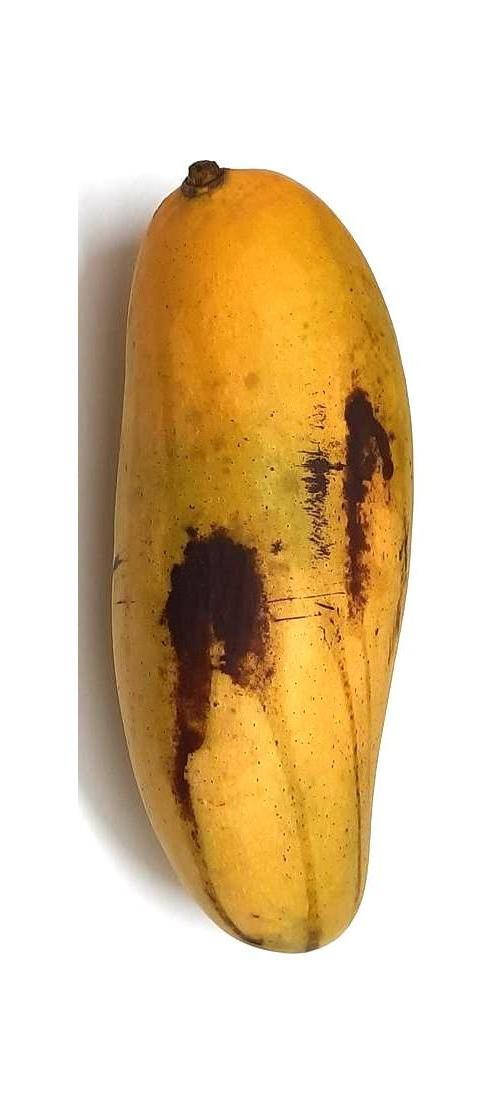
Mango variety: Banana Mango